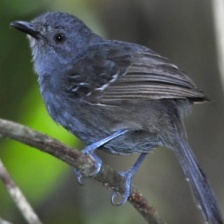
Species: ANTBIRD
Scientific name: THAMNOPHILIDAE